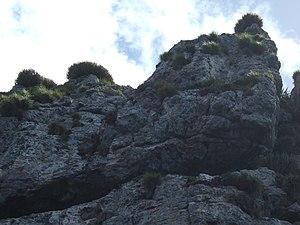
Les îles Poor Knights sont un archipel d'îles inhabitées situées à environ 50 kilomètres au nord-est de Whangarei dans la région de Northland en Nouvelle-Zélande.